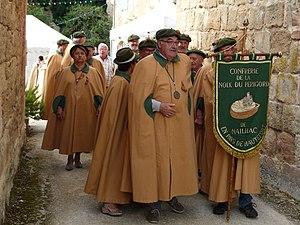
Le défilé des confréries, fête de la noix 2016, Nailhac, Dordogne, France.
Nailhac est une commune française située dans le département de la Dordogne, en région Nouvelle-Aquitaine.